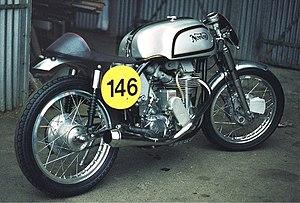
Norton est une firme britannique de construction de motos, fondée par James Lansdowne Norton à Wolverhampton en 1898, puis transférée à Birmingham.